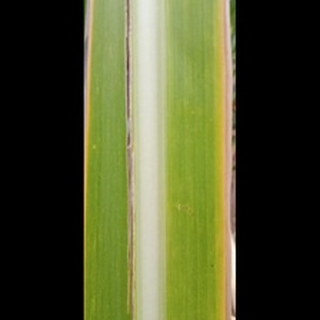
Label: sugarcane_yellow_leaf_disease